Growing our Future, Growing the NBN

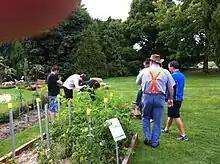
Facilitators and teachers meeting for a PD day in early 2012

Growing our Future, Growing the NBN is a Tasmanian project funded under the National Broadband Network (NBN) funding round one, which aims to deliver horticulture training to students from around Tasmania. This project is an initiative of a partnership of The Royal Tasmanian Botanical Gardens, GlobalNet ICT, Independent Schools Tasmania and Grosvenor Consultants.